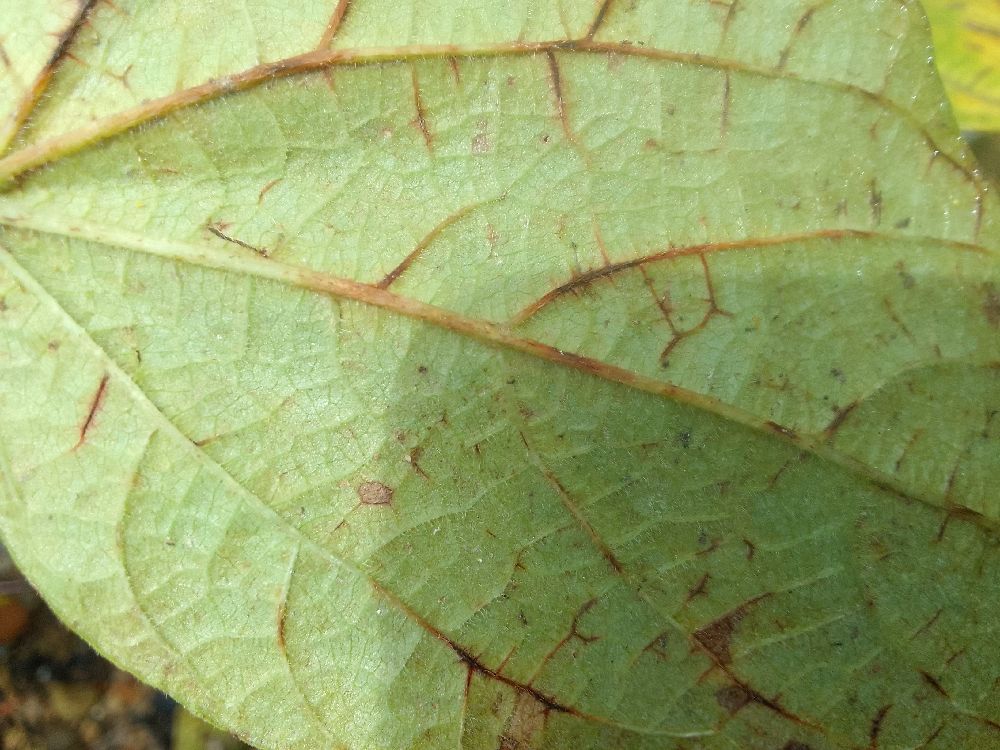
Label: anthracnose